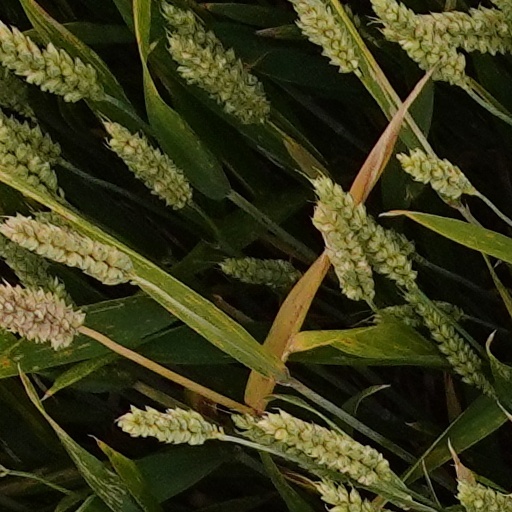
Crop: wheat